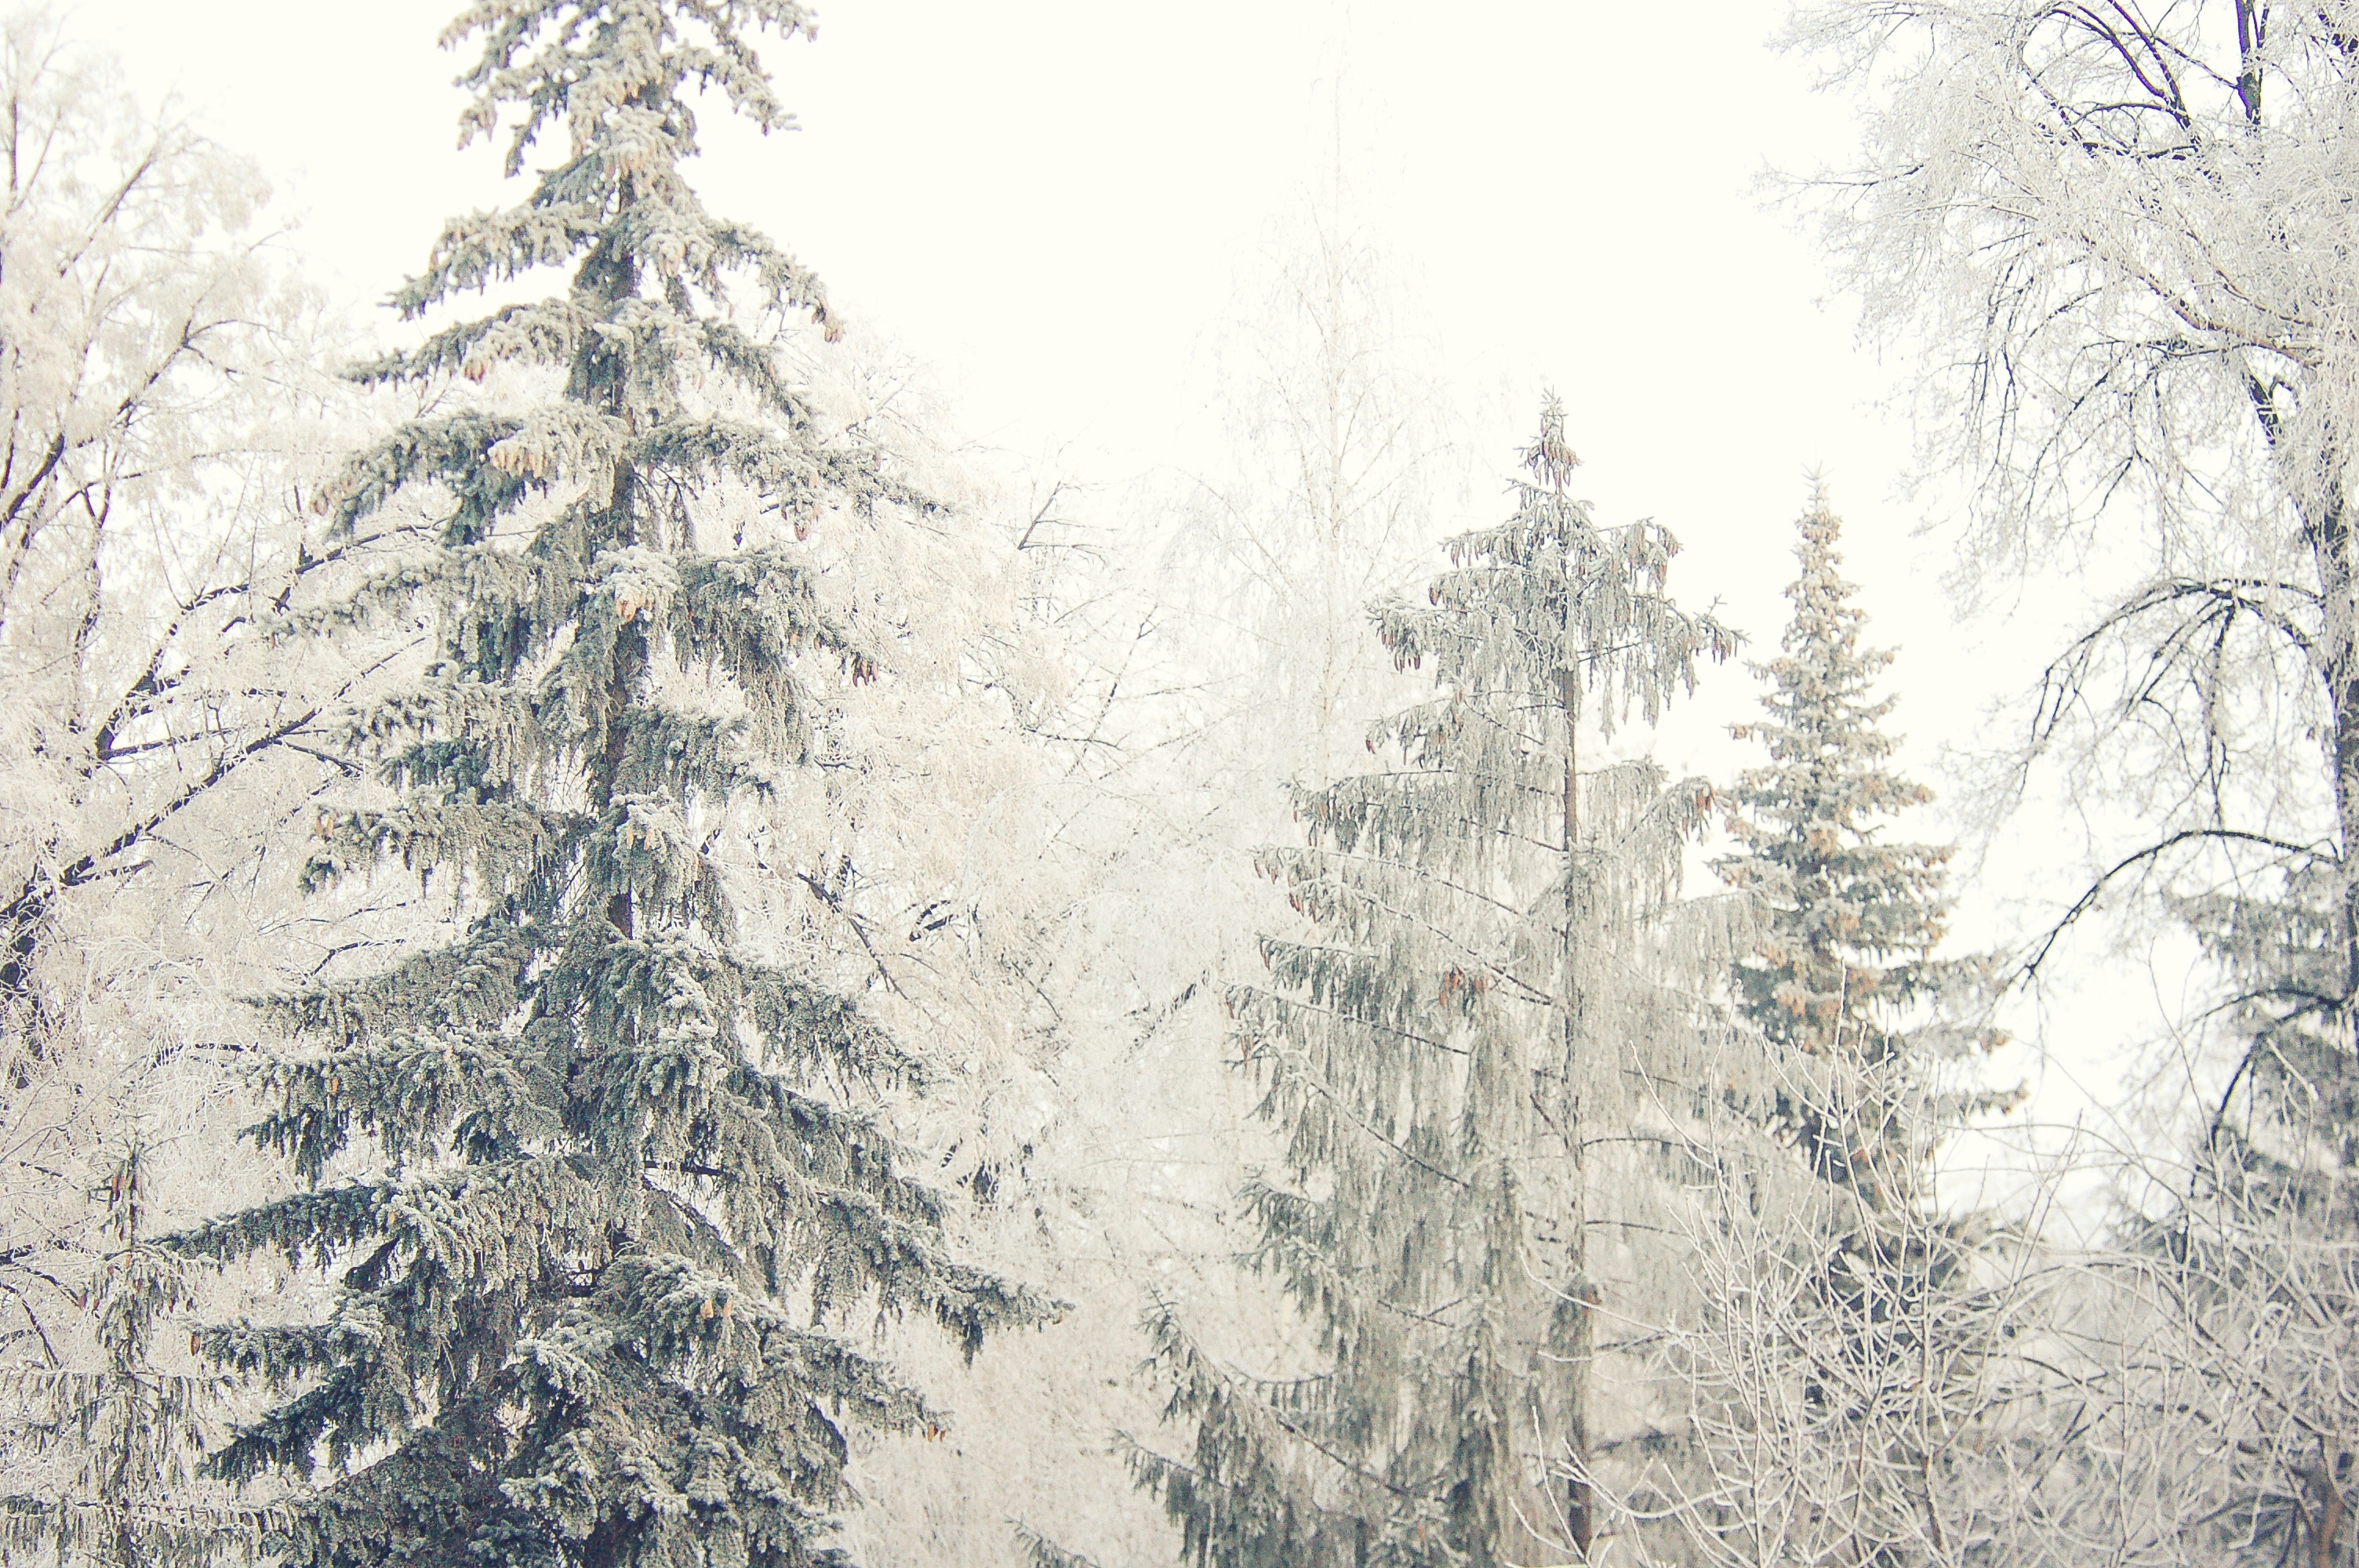
tree, forest, branch, snow, winter, plant, frost, weather, fir, season, conifer, spruce, piste, larch, freezing, woody plant, temperate coniferous forest, land plant, geological phenomenon